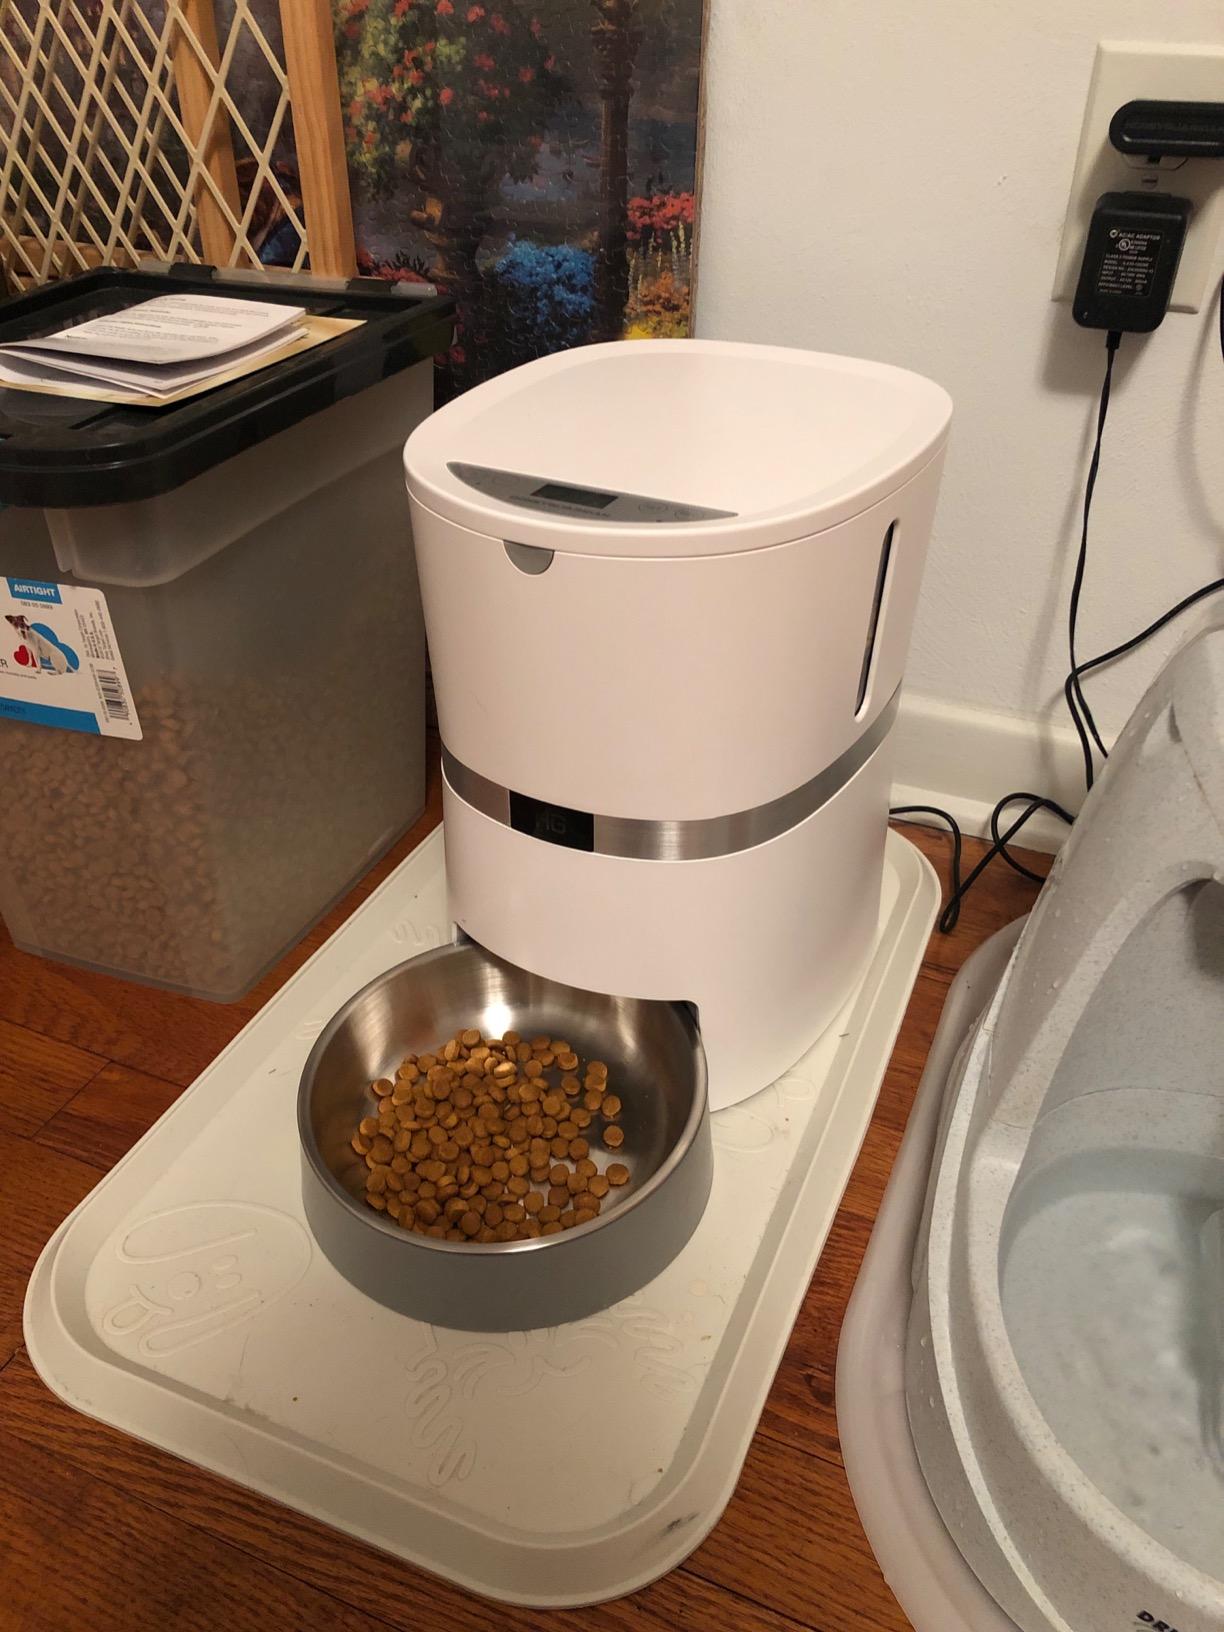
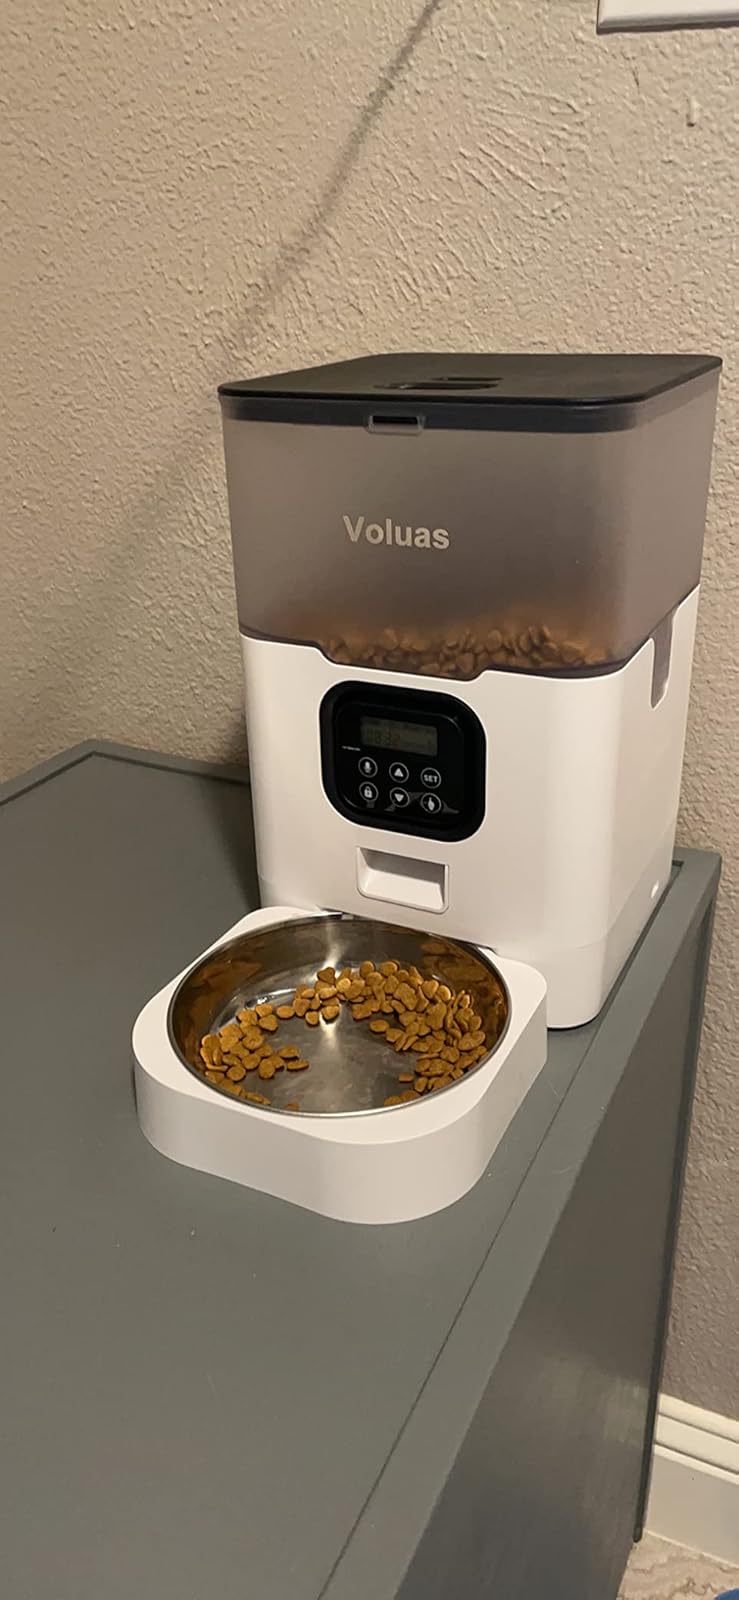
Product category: items_feeder
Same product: no